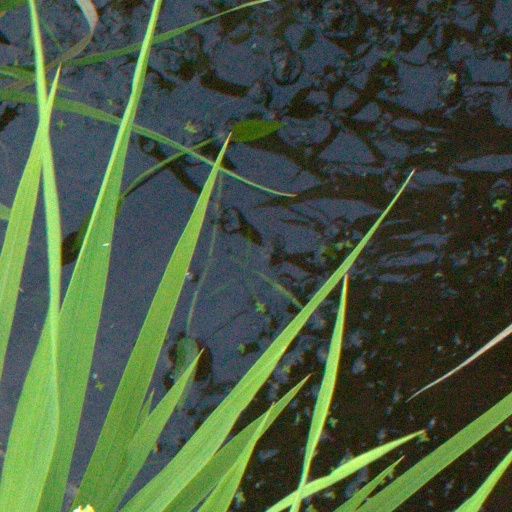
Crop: rice